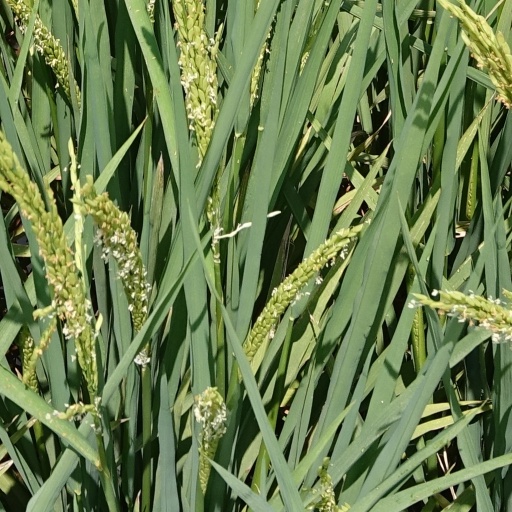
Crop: rice